Charles Bellringer

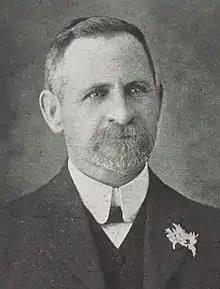
Bellringer,

Charles Emanuel Bellringer (1864–1944) was a Reform Party Member of Parliament, serving one three-year term. He unsuccessfully stood in general elections five times, the first three of those for the Liberal Party. He lived his whole life in New Plymouth and was involved with many organisations, most notably as chairman of the New Plymouth Harbour Board, as a prohibitionist, and one of the co-founders of the Methodist Church of New Zealand. He took over his father's company and was its executive director.